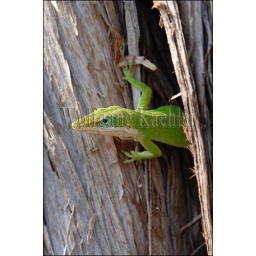
Usa, texas, hill country near hunt, green anole on tree